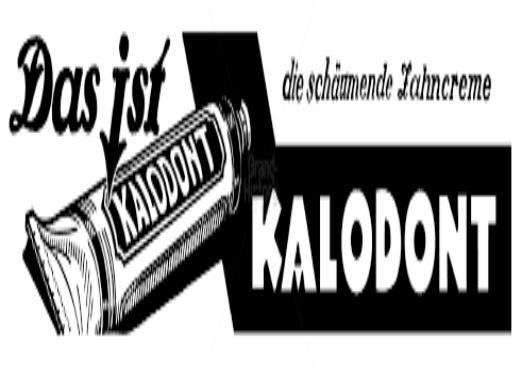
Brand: Kalodont
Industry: Necessities